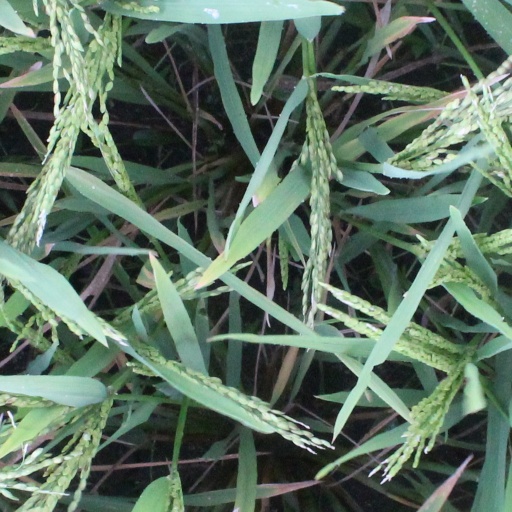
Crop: rice